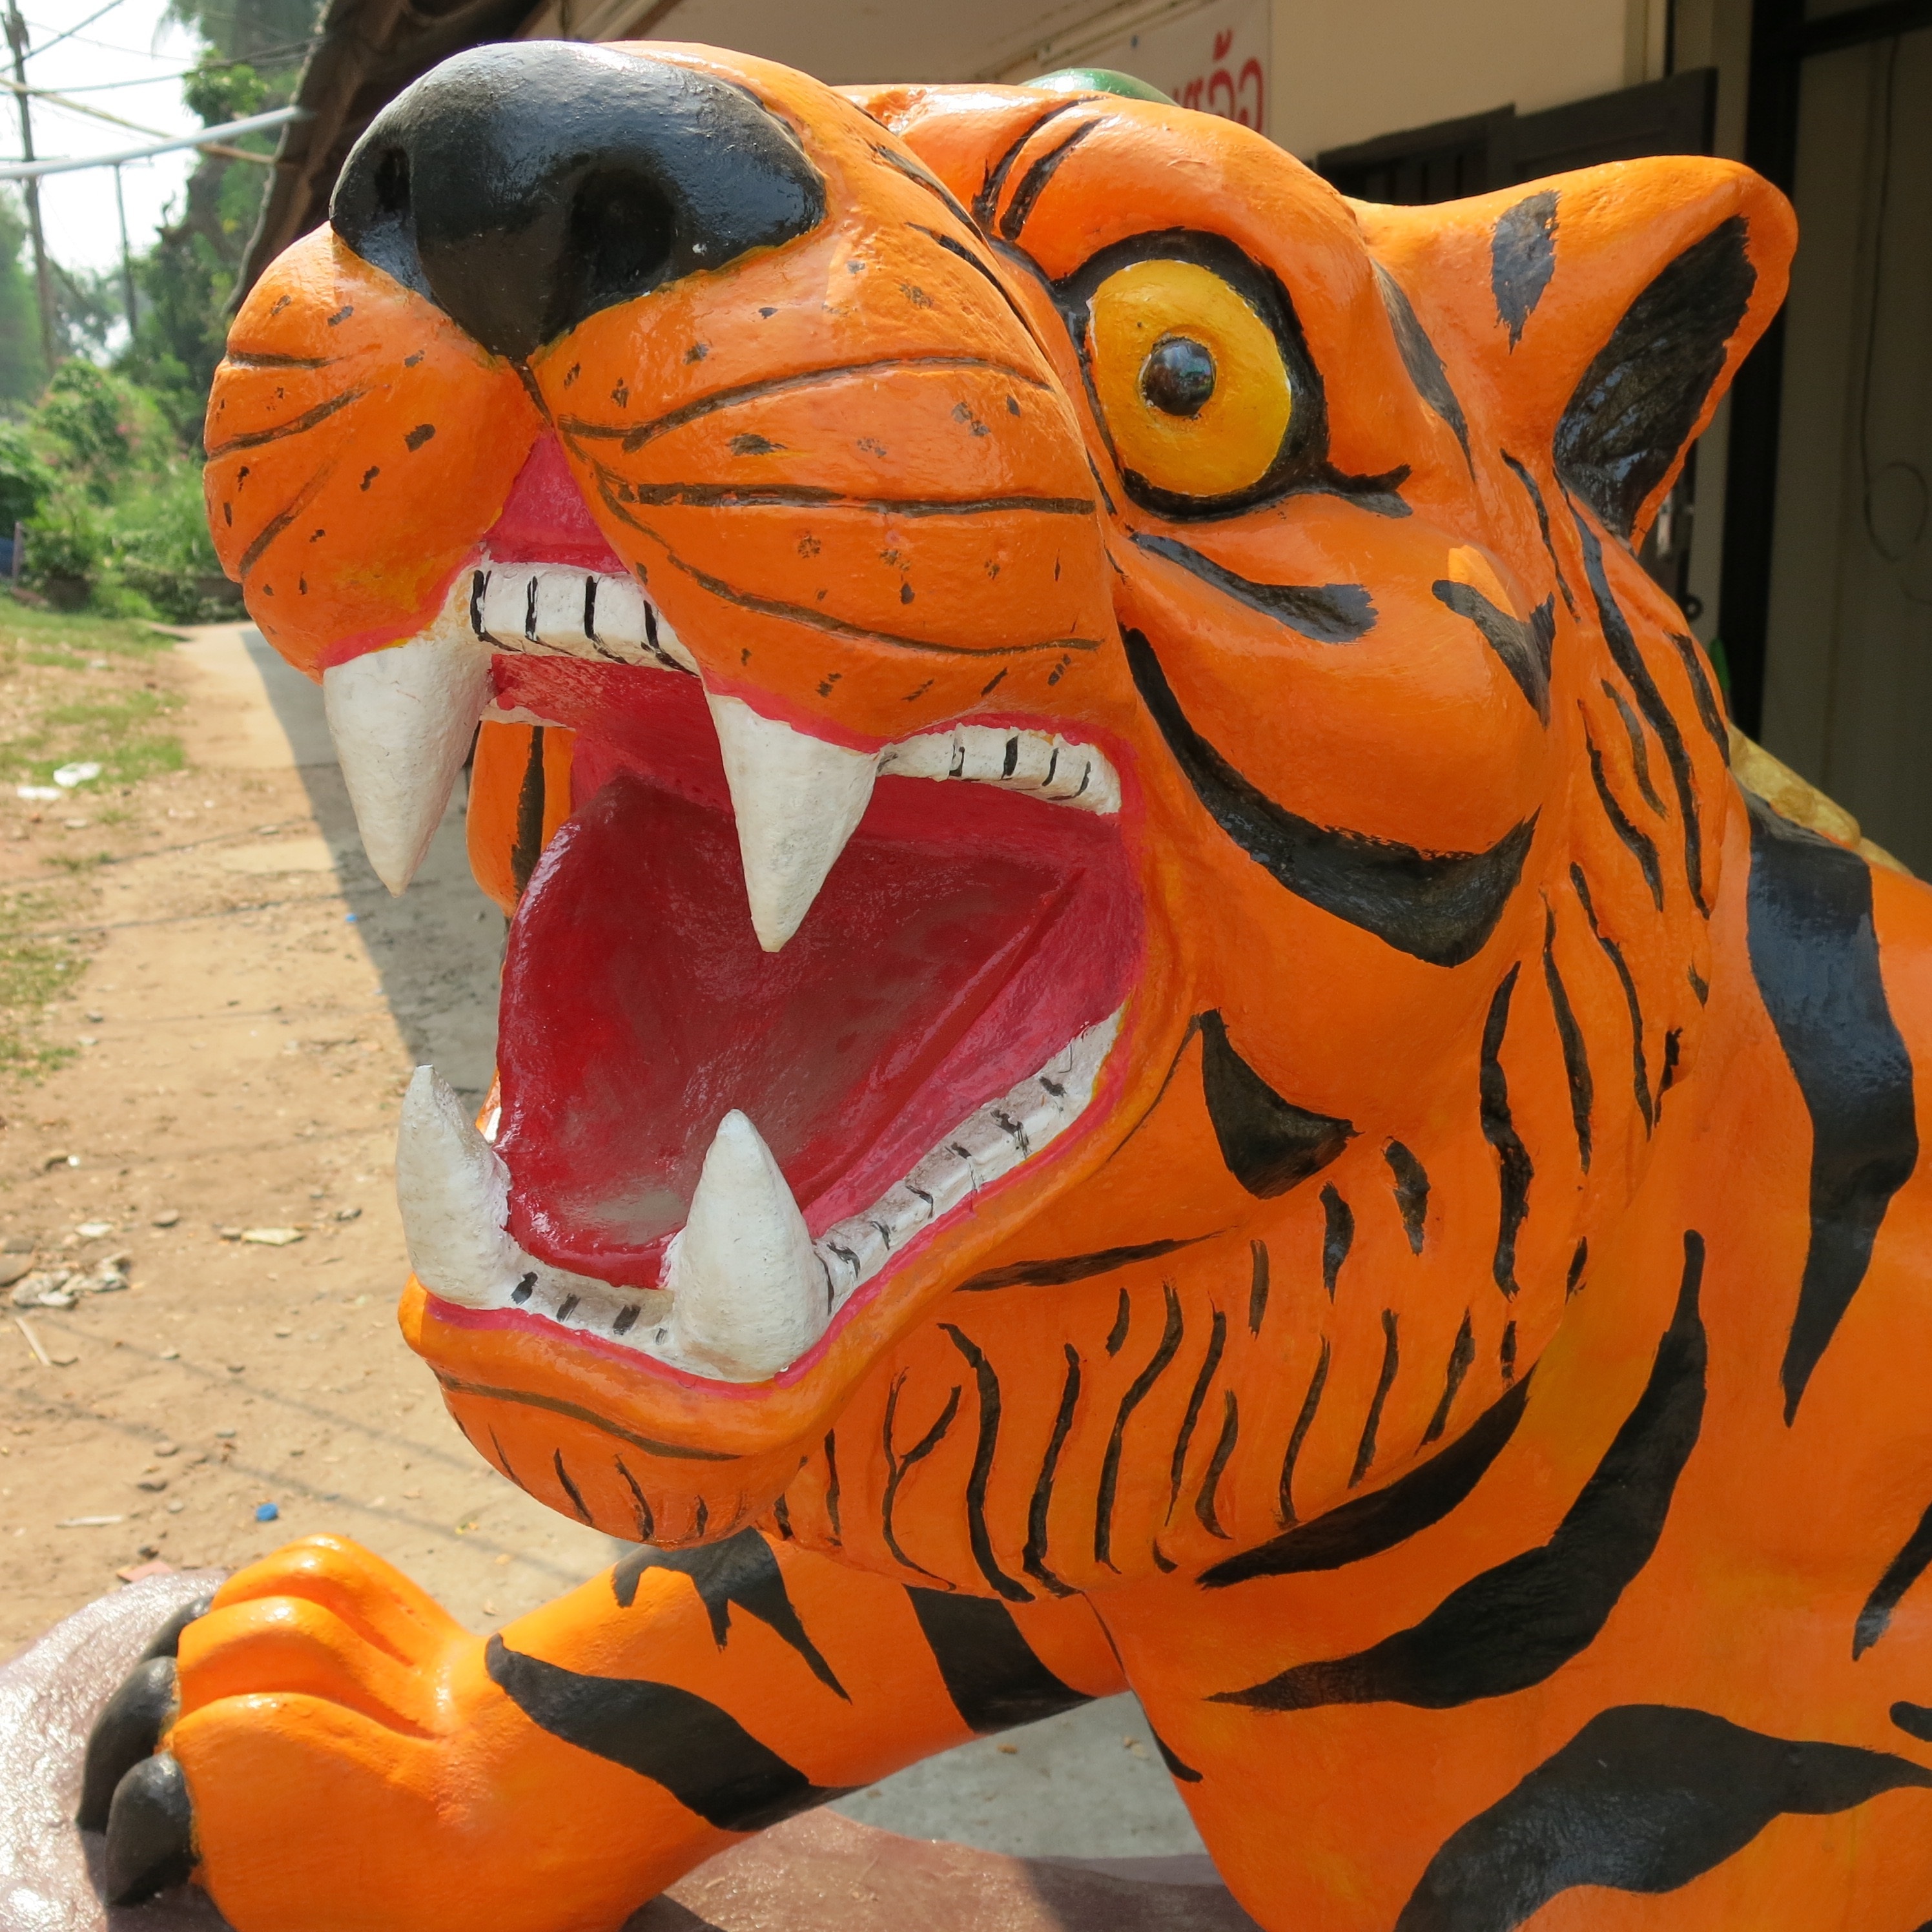
animal, wildlife, orange, asia, toy, thailand, tiger, head, plush, carving, mascot, bengal, stuffed toy